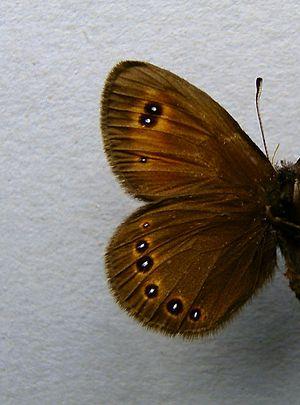
Le Moiré des luzules est un lépidoptère appartenant à la famille des Nymphalidae, à la sous-famille des Satyrinae et au genre Erebia.